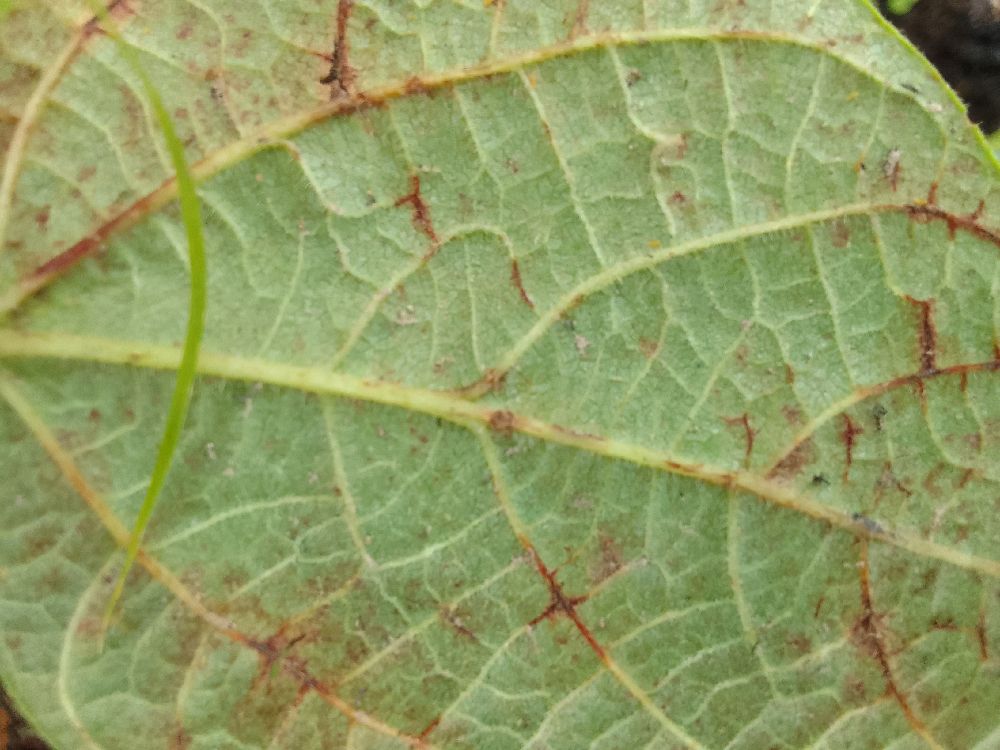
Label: anthracnose